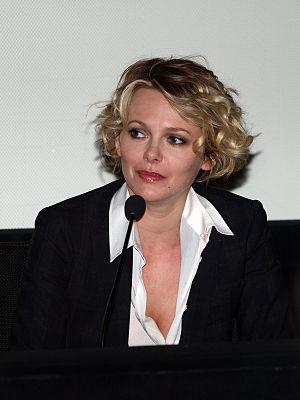
Barbora Bobulova, née le 29 avril 1974 à Martin en Slovaquie, est une actrice slovaque naturalisée italienne.